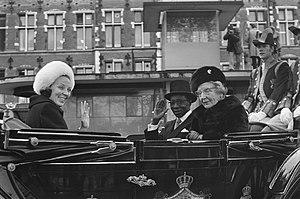
Léopold Sédar Senghor, né le 9 octobre 1906 à Joal, au Sénégal, et mort le 20 décembre 2001 à Verson, en France, est un poète, écrivain, homme d'État français, puis sénégalais et premier président de la République du Sénégal. Il fut aussi le premier Africain à siéger à l'Académie française. Il a également été ministre en France avant l'indépendance de son pays.